Daniel Voysin de la Noiraye

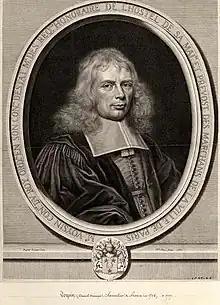
Pitau le jeune - Voysin de la Noiraye

Daniel Voysin de La Noiraye, seigneur du Mesnil-Voysin, de Bouray, du Plessis, de La Noraye, de Ionville et de Lardy (1655–1717) was a French nobleman and politician. He was greffier of the ordre du Saint-Esprit, chancellor of France from 2 July 1714 to 2 February 1717 and Secretary of State for War from 9 June 1709 to 14 September 1715 in the government of Louis XIV.